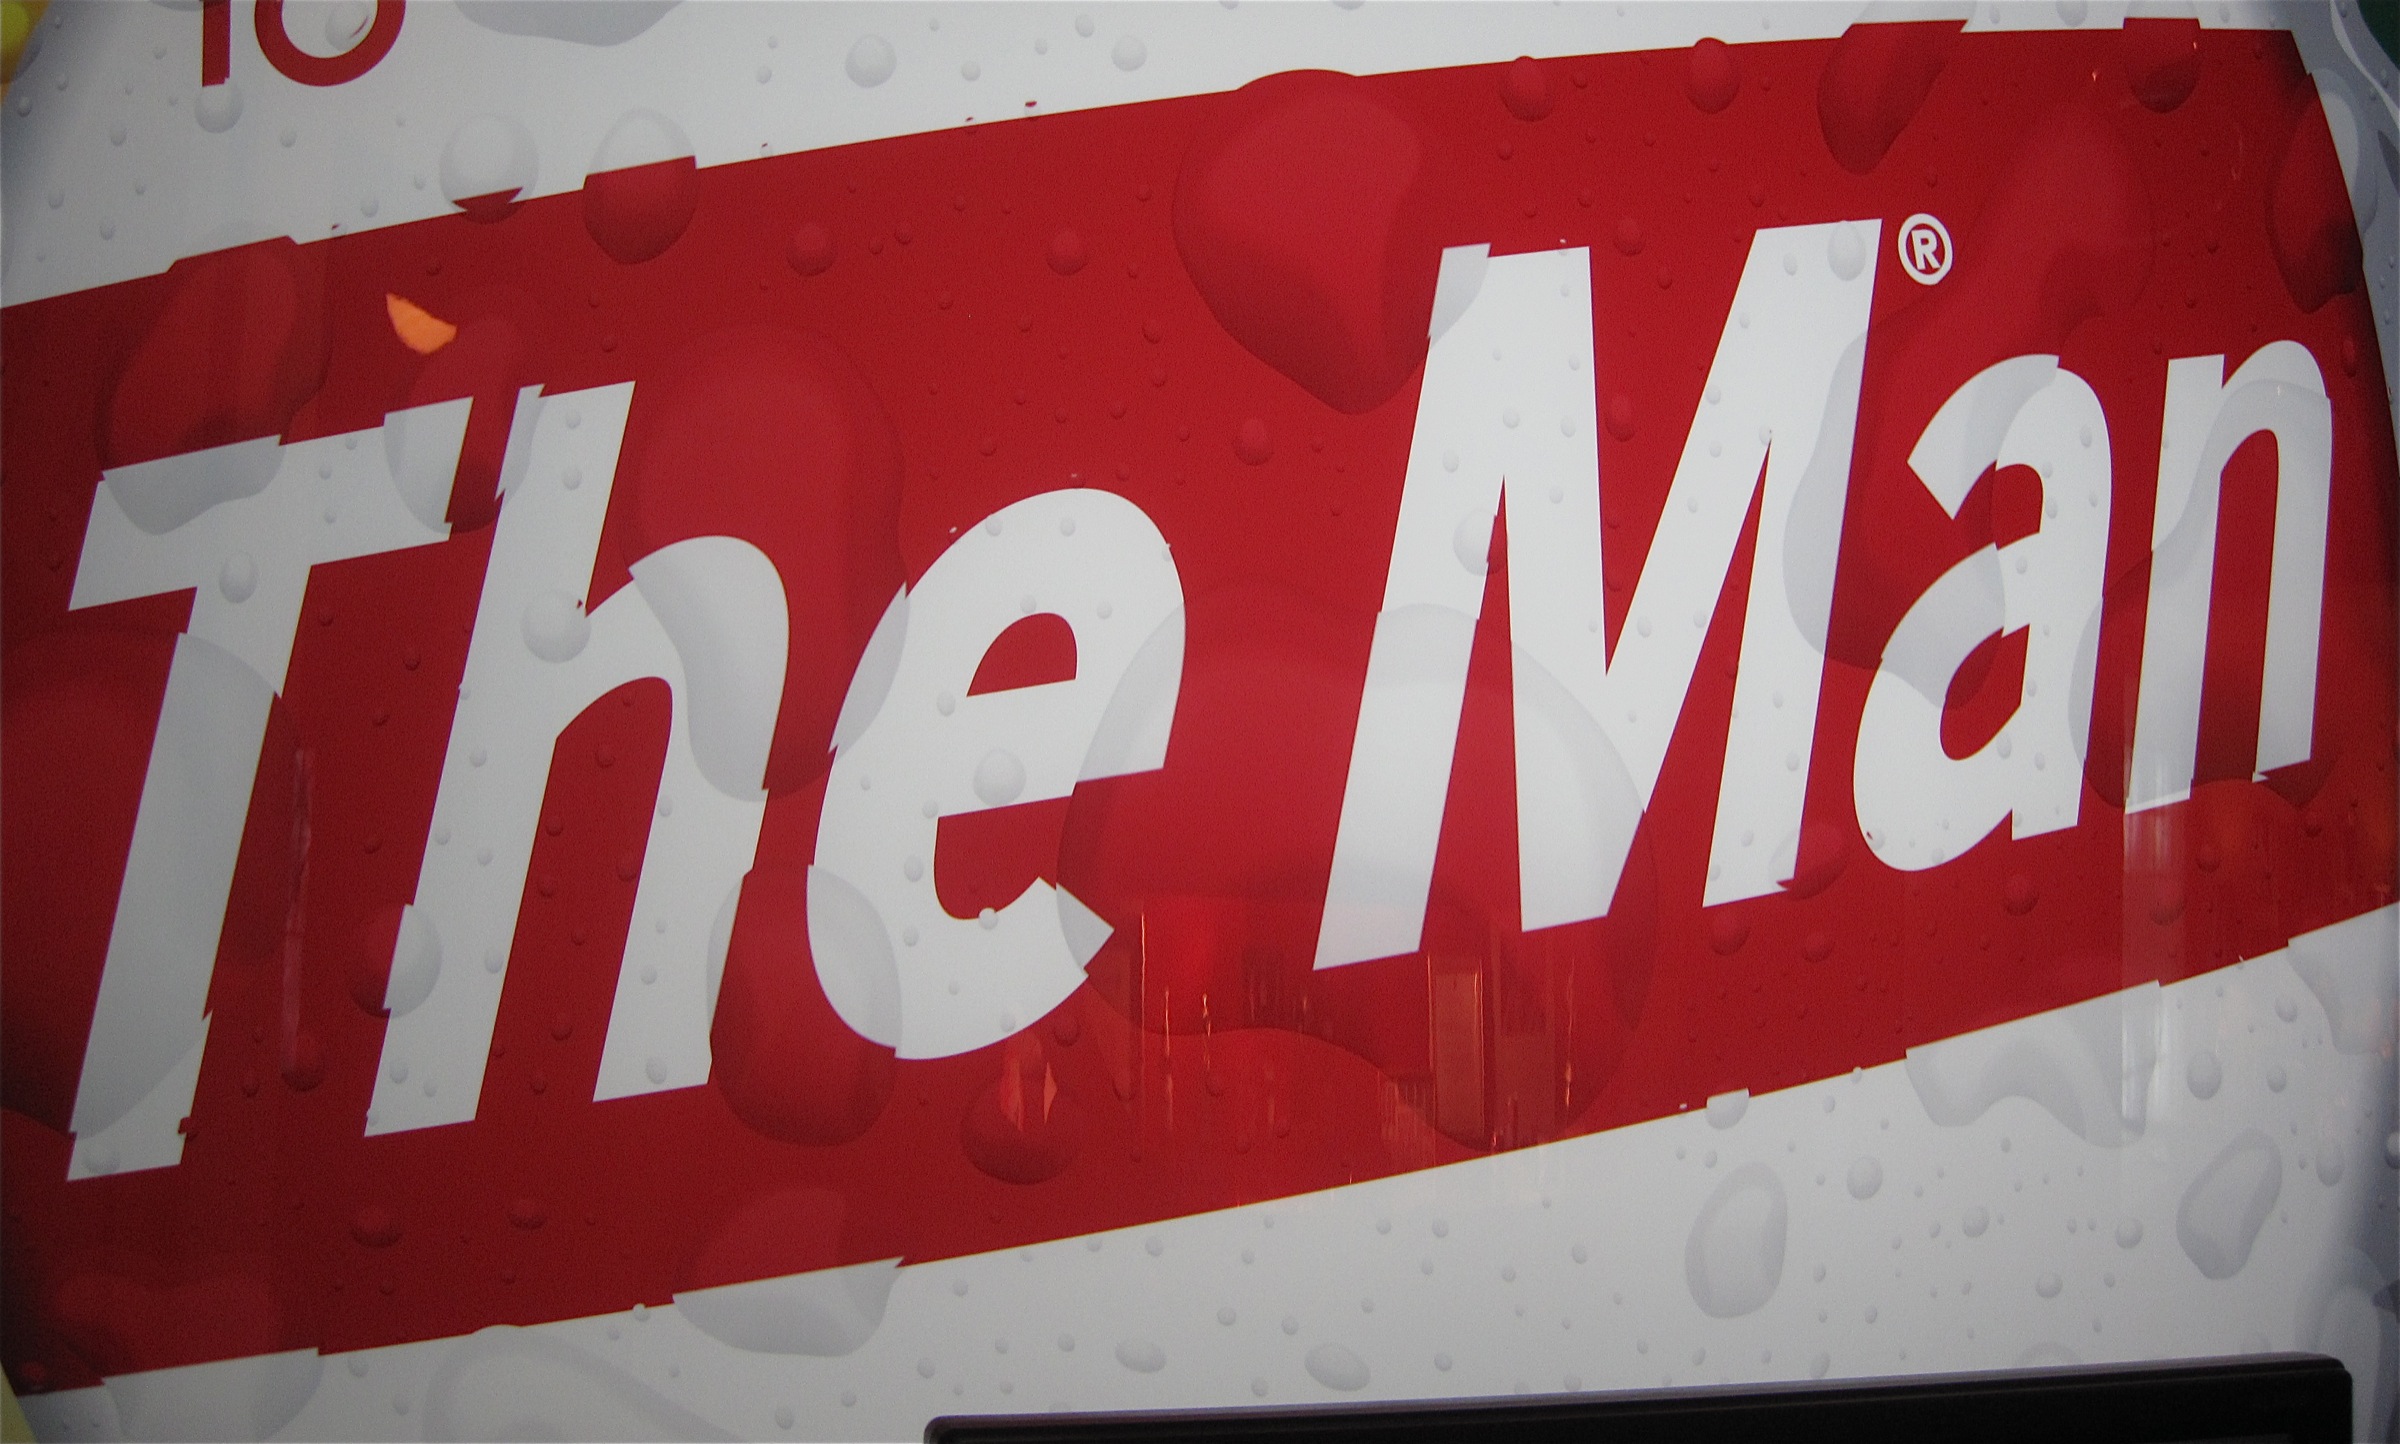
white, number, sign, red, color, banner, signage, font, texas, waco, automotive exterior, vehicle registration plate